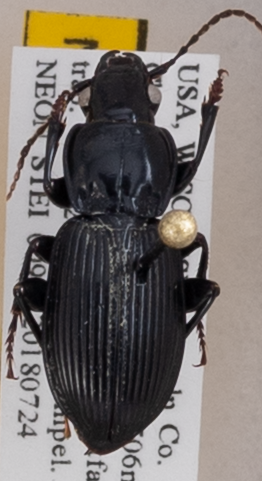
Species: Pterostichus novus
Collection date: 2018-07-24
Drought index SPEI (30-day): -0.71
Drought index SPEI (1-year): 0.17
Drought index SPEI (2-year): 2.09